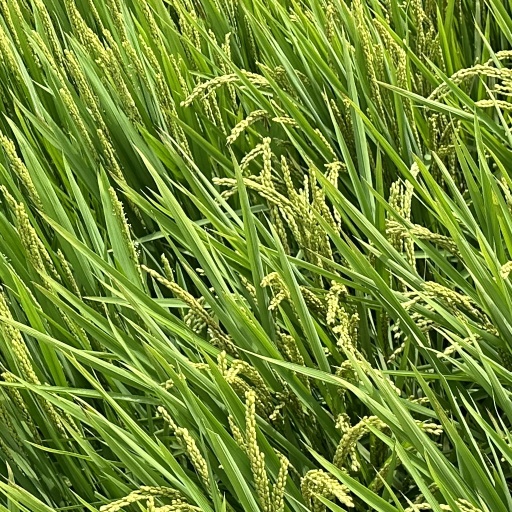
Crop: rice